Stratosphere

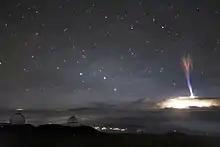
Lightning extending above the troposphere into the stratosphere as blue jet and reaching into the mesosphere as red sprite

The mechanism describing the formation of the ozone layer was described by British mathematician and geophysicist Sydney Chapman in 1930, and is known as the Chapman cycle or ozone–oxygen cycle. Molecular oxygen absorbs high energy sunlight in the UV-C region, at wavelengths shorter than about 240 nm. Radicals produced from the homolytically split oxygen molecules combine with molecular oxygen to form ozone. Ozone in turn is photolyzed much more rapidly than molecular oxygen as it has a stronger absorption that occurs at longer wavelengths, where the solar emission is more intense. Ozone (O) photolysis produces O and O. The oxygen atom product combines with atmospheric molecular oxygen to reform O, releasing heat. The rapid photolysis and reformation of ozone heat the stratosphere, resulting in a temperature inversion. This increase of temperature with altitude is characteristic of the stratosphere; its resistance to vertical mixing means that it is stratified. Within the stratosphere temperatures increase with altitude "(see temperature inversion)"; the top of the stratosphere has a temperature of about 270 K (−3°C or 26.6°F).